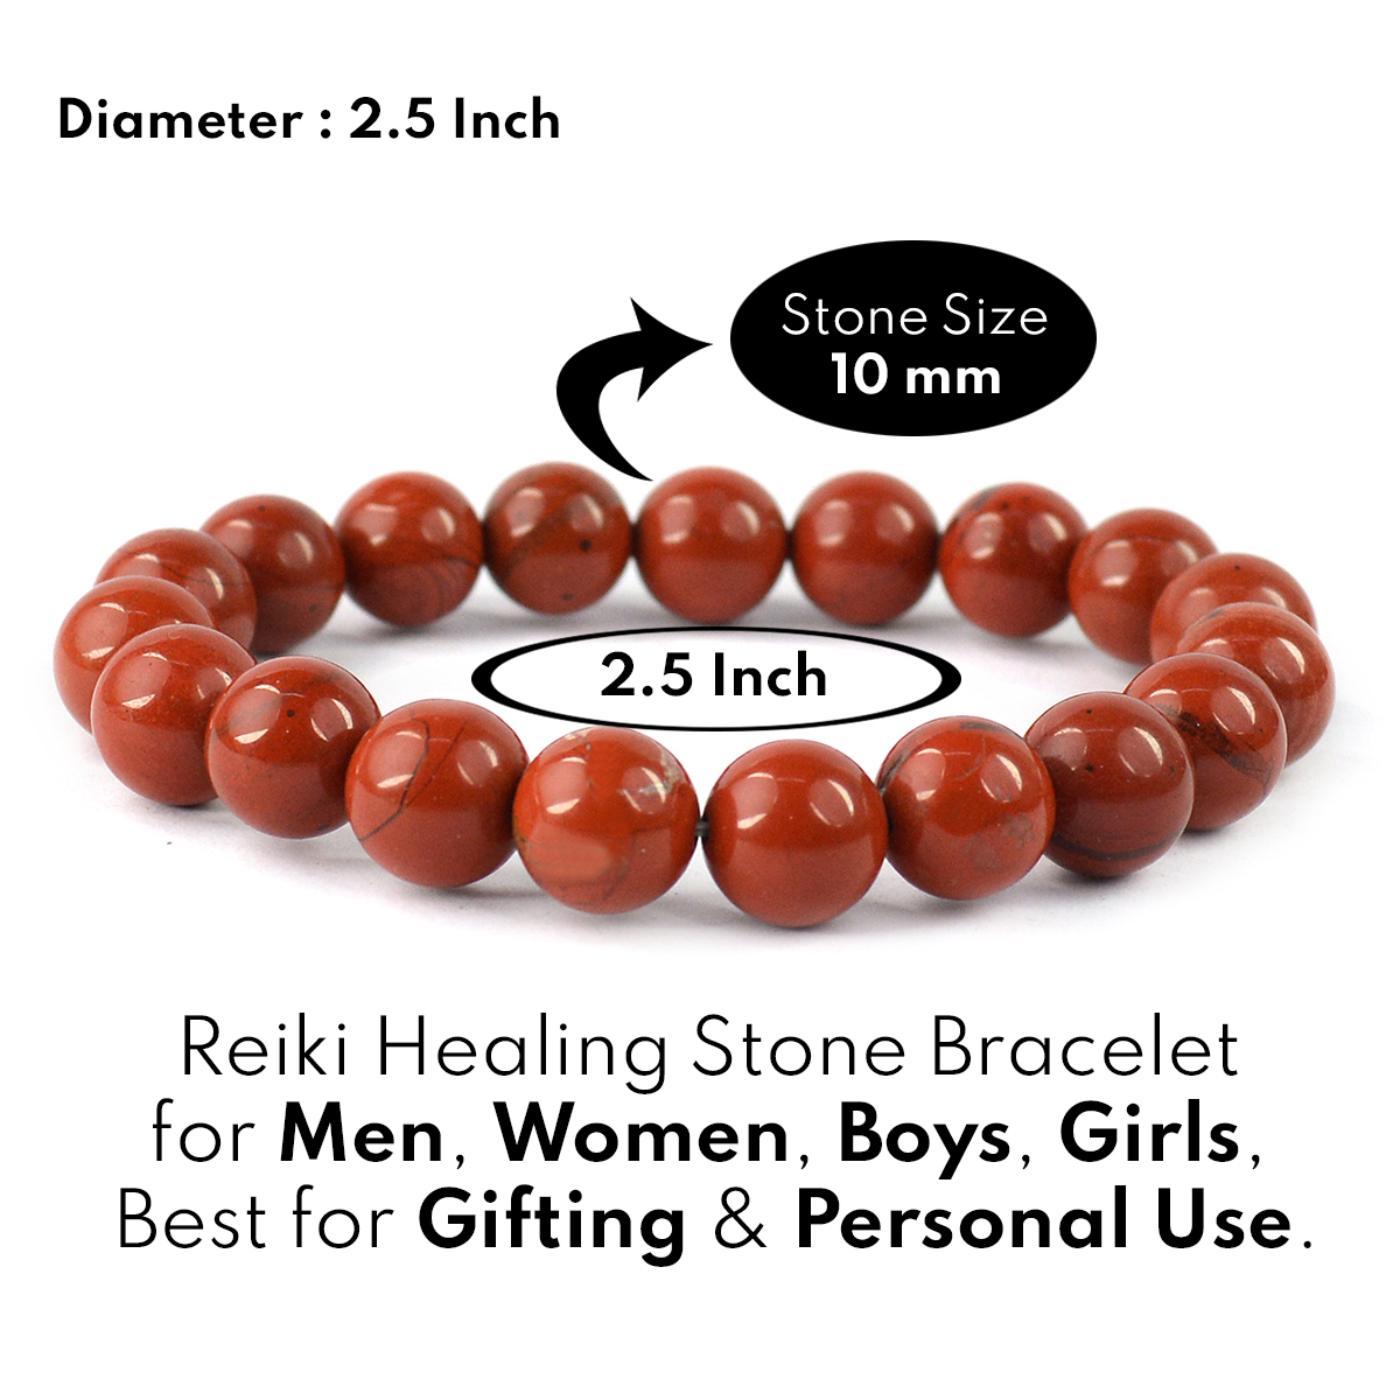
Reiki Crystal Products Red Jasper Certified Bracelet Round Bead 10 mm Bracelet for Reiki And Crystal Healing
Type: Bracelets & Bangles
Brand: Reiki Crystal Products
Price: Rs. 499
Stretchable Elastic Handmade Natural Crystal Stone Bracelet | Diameter : 2.5 Inch. | Stone Size - 10 mm | Charged By Reiki Grand Master & Vastu Expert
Features: Stretchable Elastic Handmade Natural Crystal Stone Bracelet | Diameter : 2.5 Inch. | Stone Size - 10 mm | Charged By Reiki Grand Master & Vastu Expert,Natural Healing Stone for Reiki Healing, Crystal Healing, Numerology, Tarot, Astrology, Vastu, Angle Healing & Feng Shui,100% Authentic, Original and Natural Healing Stone / Crystal - small holes, crack marks on the surface or inside the stones are often visible,Material : Natural Healing Stones See Images & Product Description For Healing Properties /Advantages,Stylish Party-Daily-Office-Casual Wear Reiki Healing Stone Bracelet for Men, Women, Boys, Girls. Best for Gifting & Personal Use.
Included: Pack of 1 X Red Jasper_10mm_Certified_Bracelet